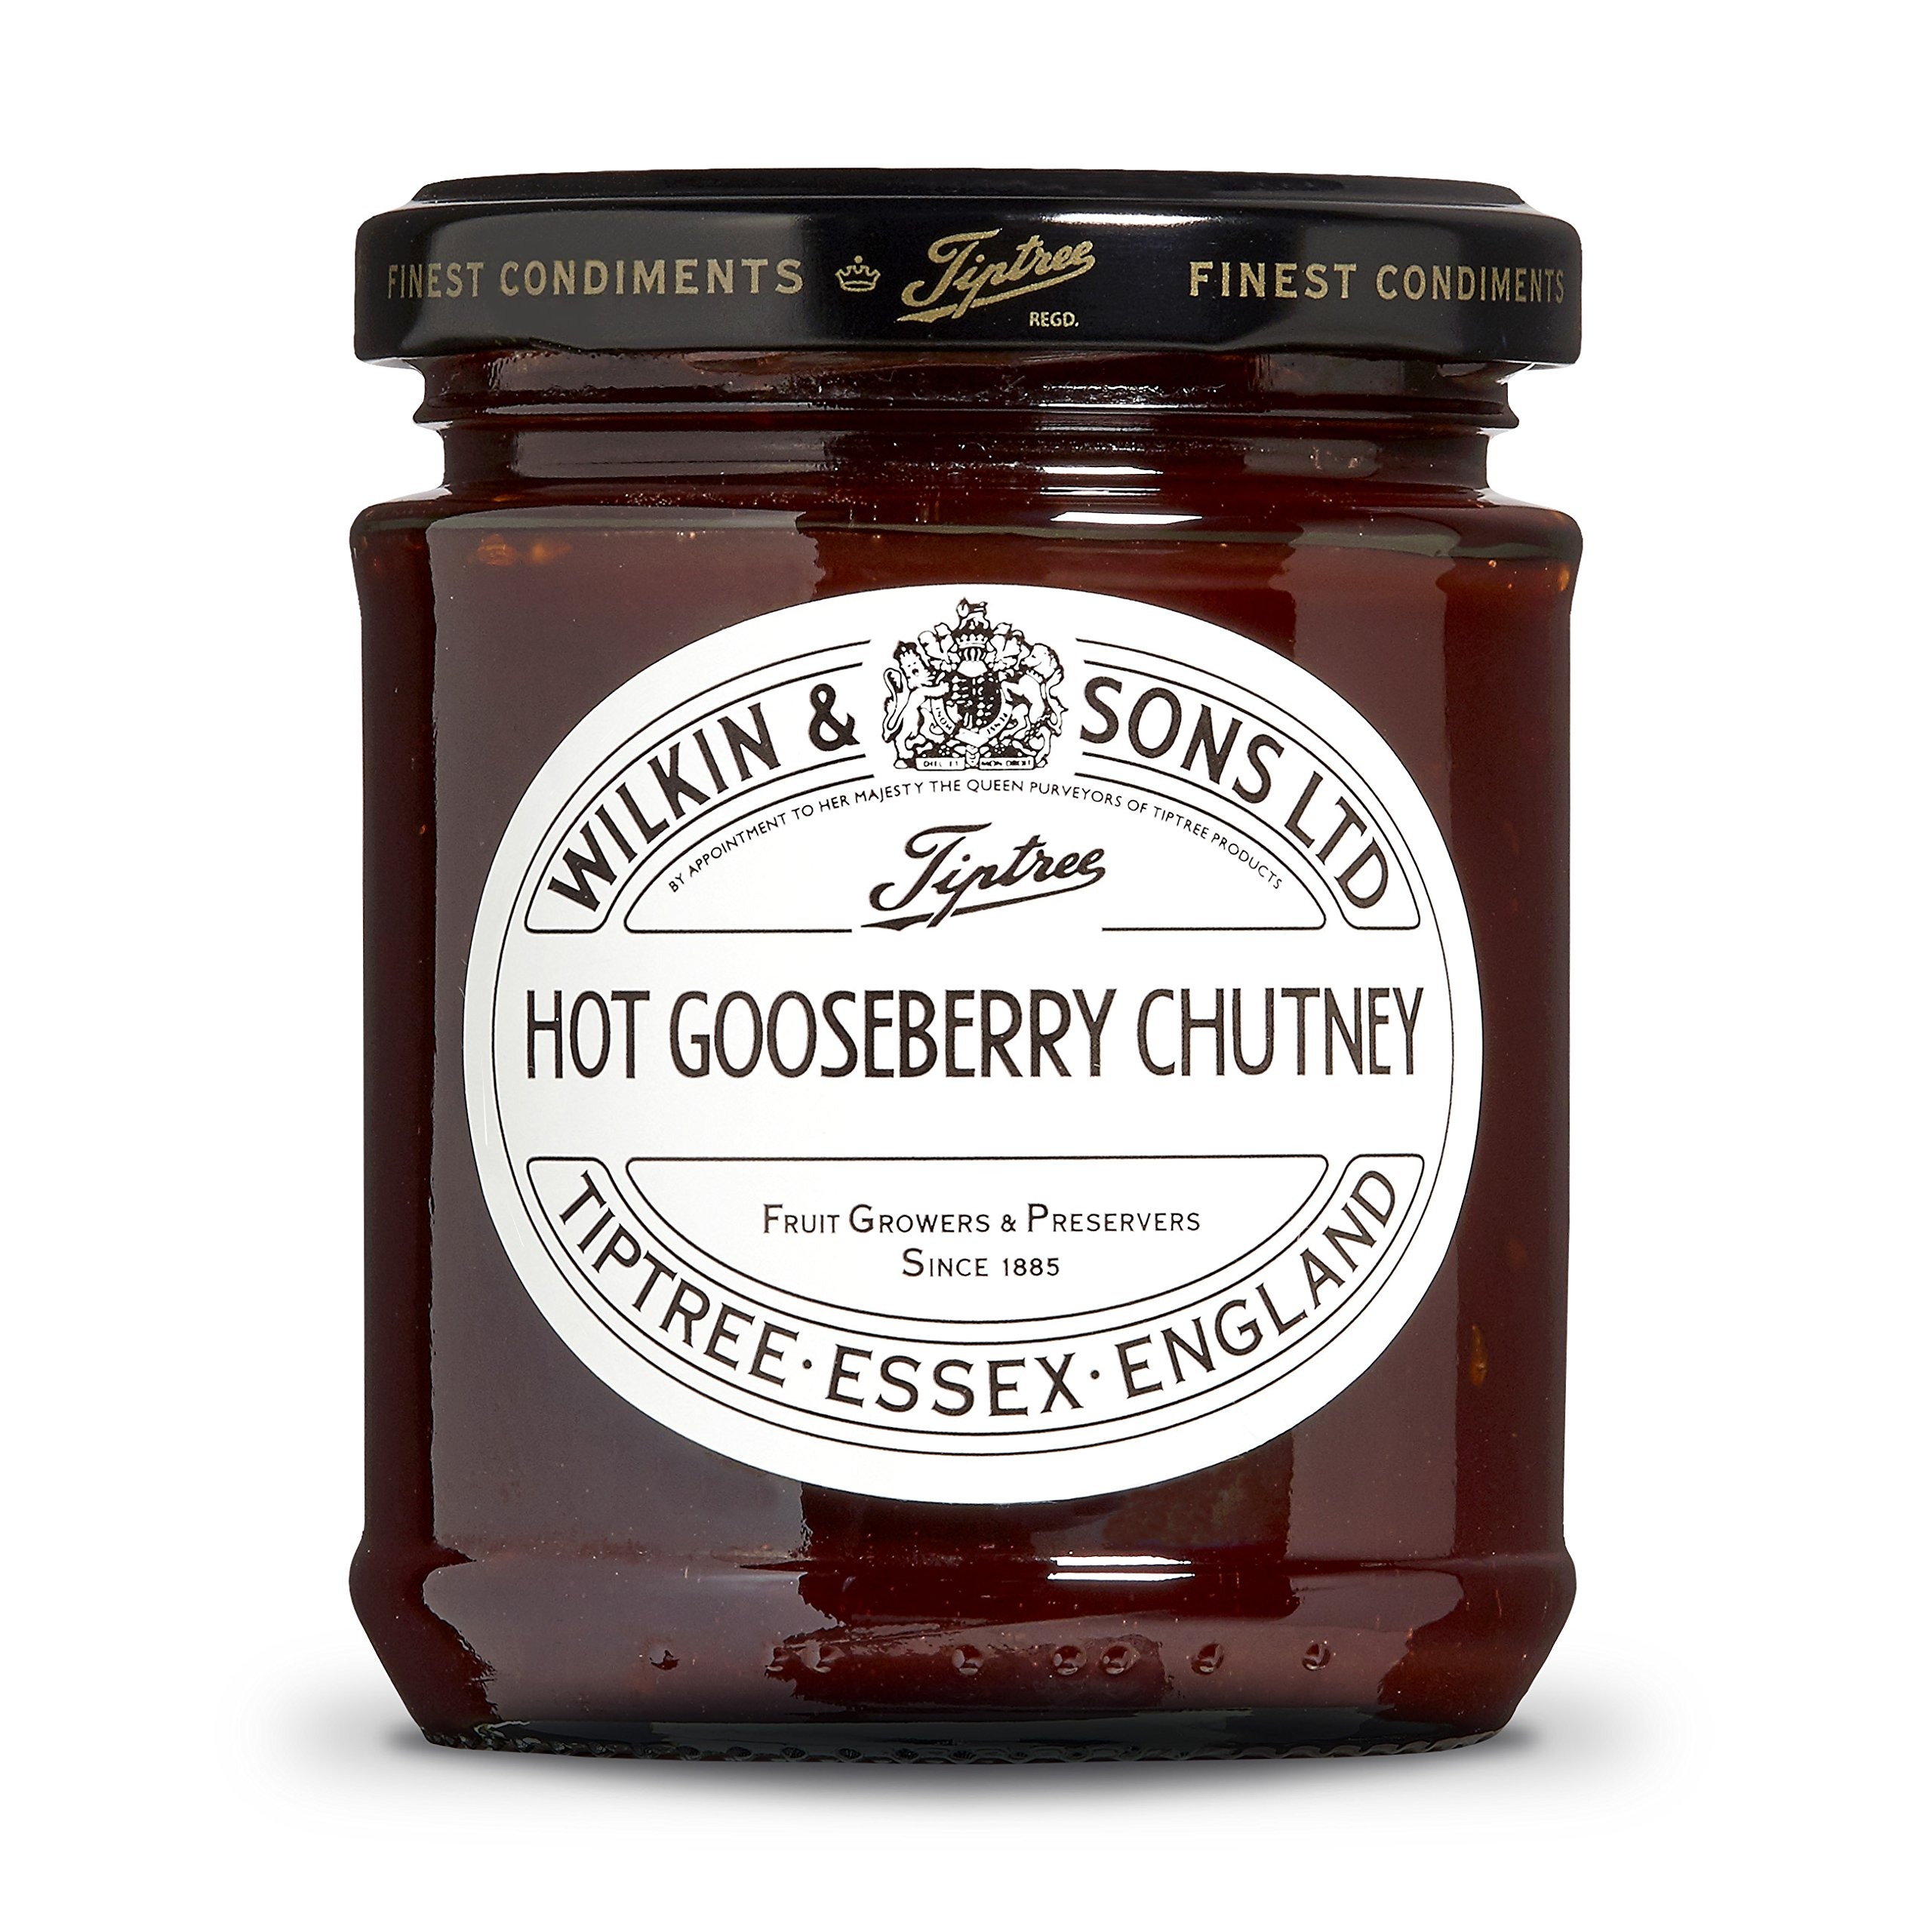
Item Name: Tiptree Hot Gooseberry Chutney 230g
Bullet Point 1: Sweet & Spicy: Combines the sweetness of gooseberries with a touch of heat for a balanced flavor.
Bullet Point 2: 230g Jar: Ideal size for adding to meals or serving as a condiment.
Bullet Point 3: Versatile Use: Perfect with cheese, cold meats, sandwiches, or as a dip.
Bullet Point 4: High-Quality Ingredients: Made by Tiptree, known for producing fine preserves and chutneys.
Bullet Point 5: Unique Flavor: A great way to enhance savory dishes with a tangy, spicy twist.
Product Description: Tiptree Hot Gooseberry Chutney (230g) offers a delightful blend of sweet gooseberries and a spicy kick, creating a unique and flavorful chutney. Perfect for pairing with cheese, cold meats, or adding depth to sandwiches and savory dishes, this chutney brings a tangy and spicy twist to your meals.
Value: 1.0
Unit: Count

Price: 14.2